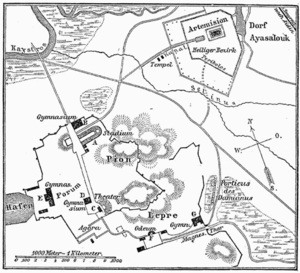
Efesos
Historisk kort over Efesos fra Meyers Konversationslexikon, 1888
Efesos var en rig oldtidsby af stor religiøs og handelsmæssig betydning på Lilleasiens vestkyst næsten ud for øen Samos. Byen var anlagt ved foden af og på skråningerne af flere høje, hvoraf de vigtigste var Pion og Koressos. Den lå på den vigtigste handelsrute mellem Rom og Orienten, der gik langs floden Kaystros. Den lå ved flodens munding med adgang til Hermosbækkenet mod nord og Maiandrosbækkenet mod syd. Det gjorde den til et lilleasiatisk knudepunkt, som med veje var forbundet med de vigtigste byer i provinsen Asien.